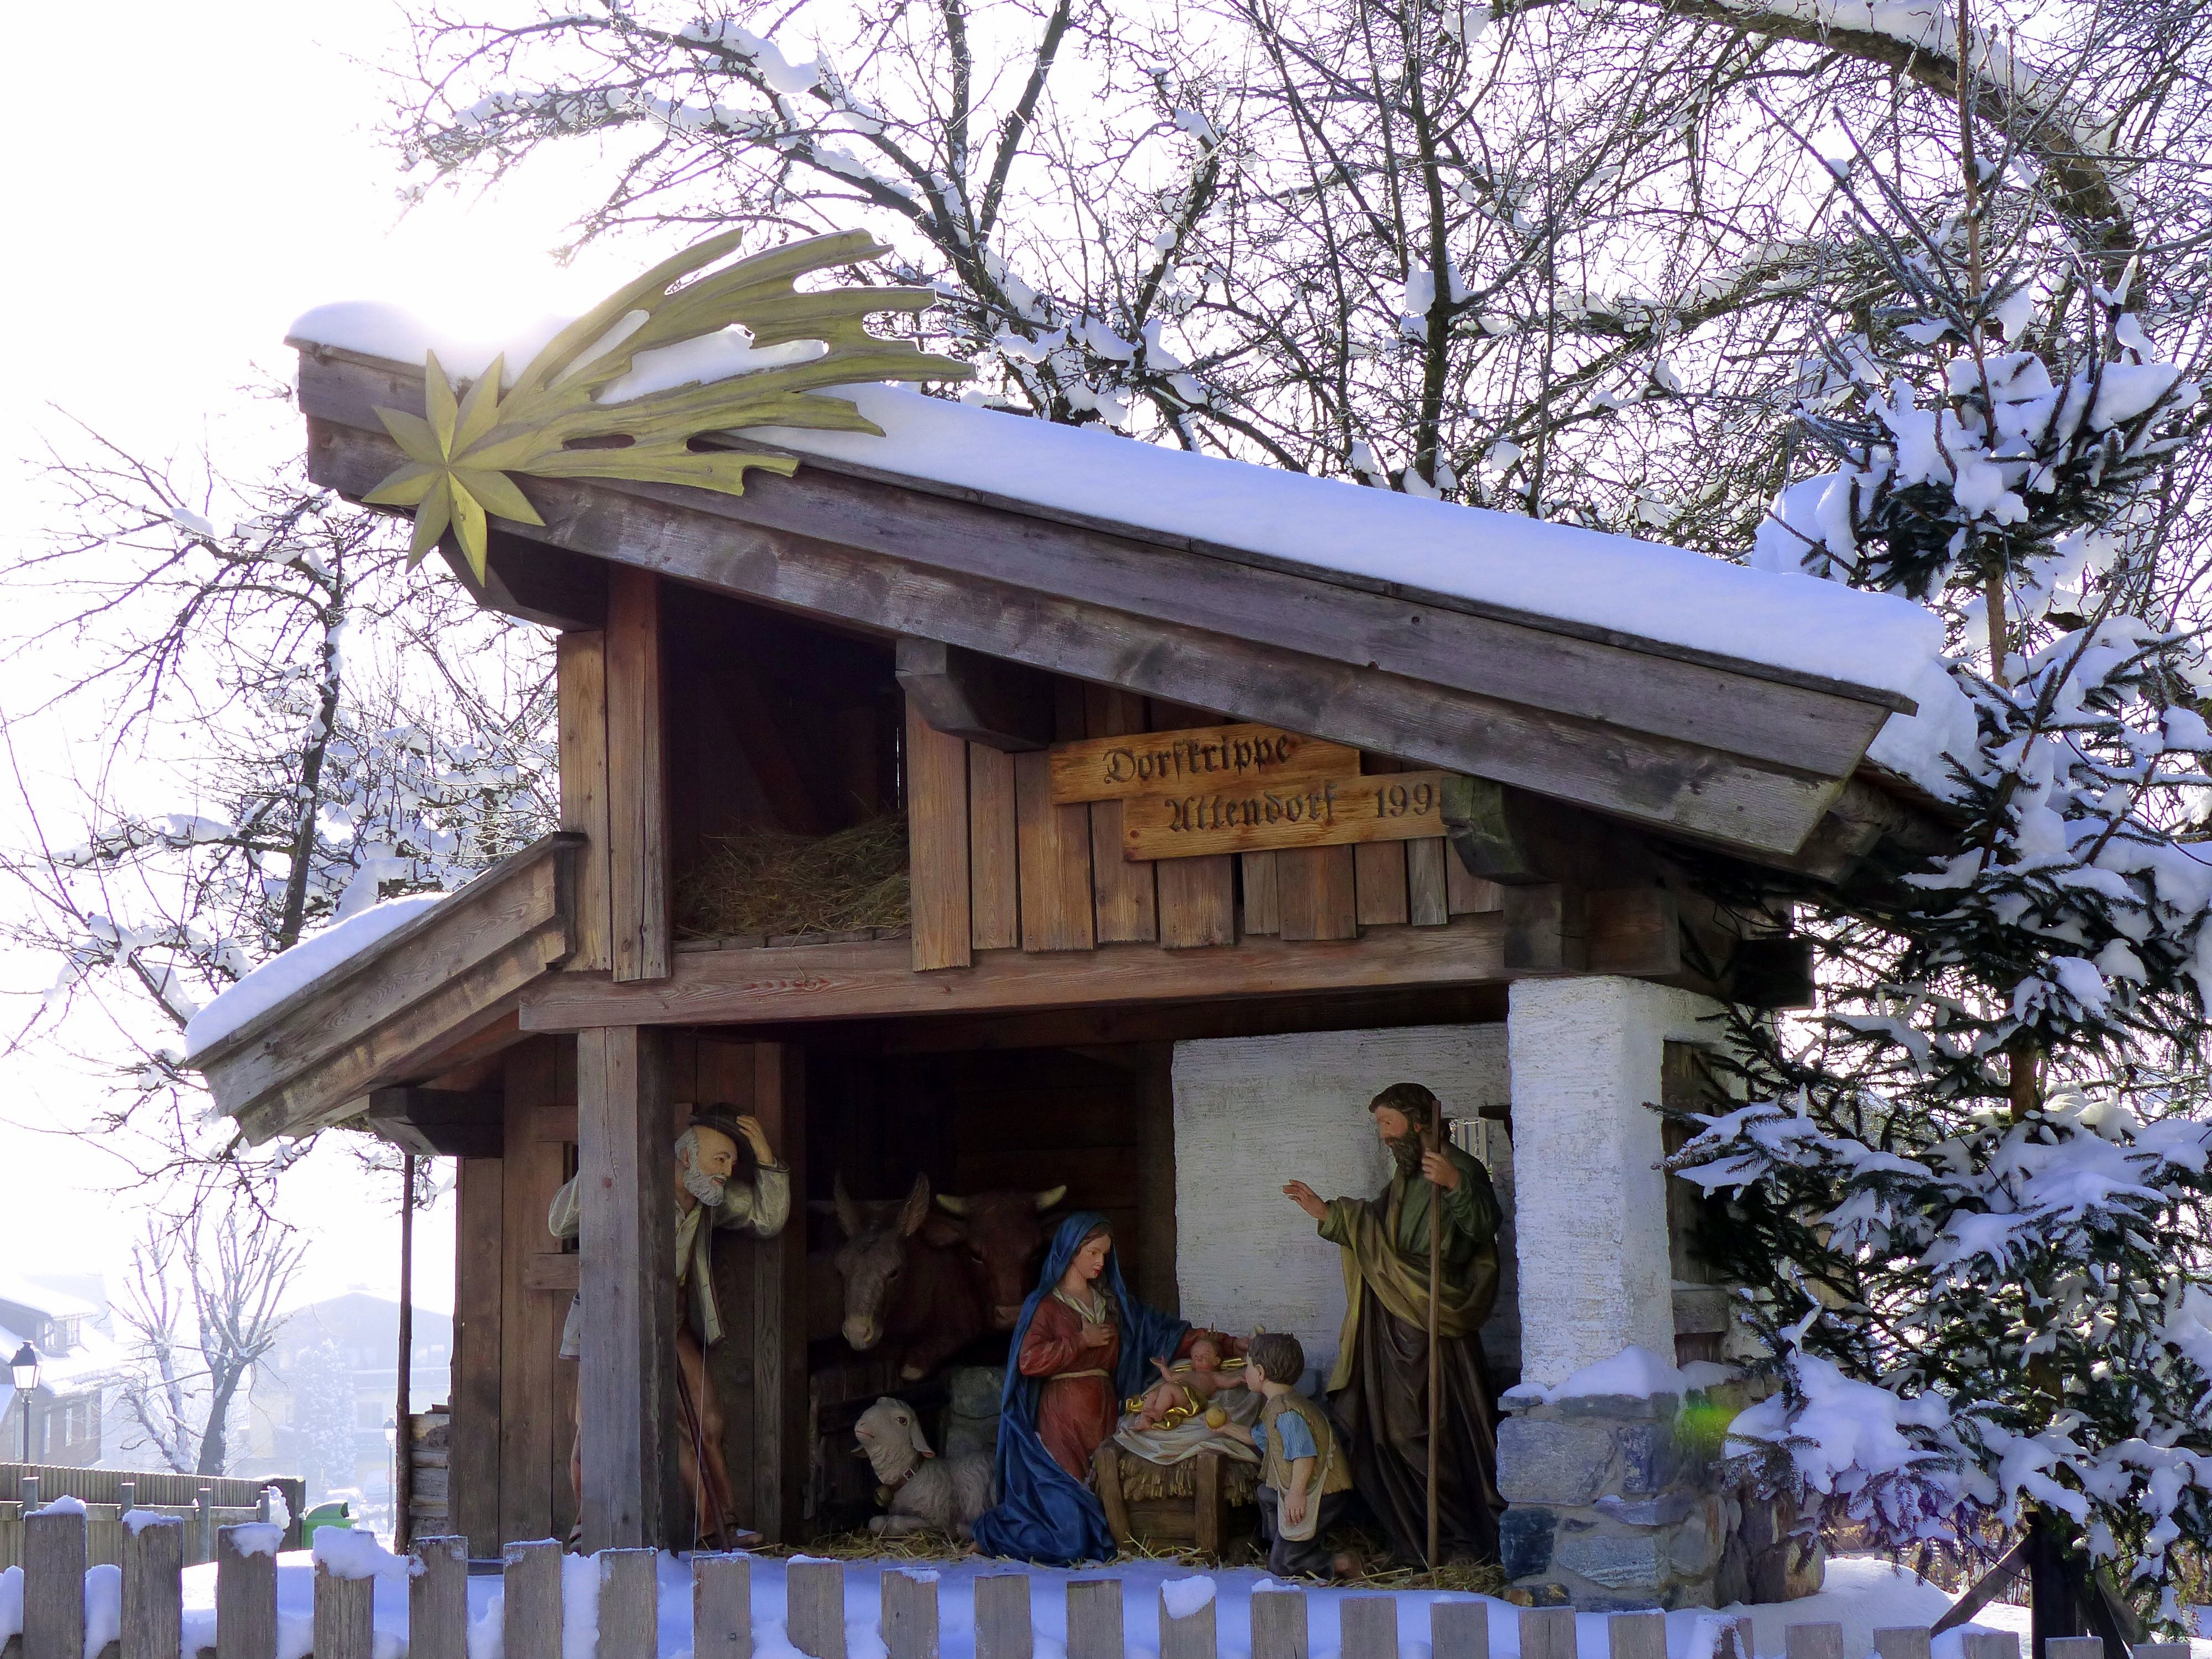
flower, cute, cottage, sheep, religion, child, chapel, christmas, artwork, donkey, figure, stall, shrine, maria, jesus, crib, joseph, carving, figures, ox, santon, sculptor, arts crafts, nativity scene, christ child, wood carving, josef, wood sculptor, outdoor structure, village nativity, uttendorf, volgger